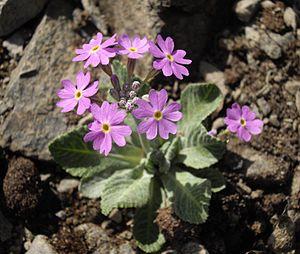
Primula frondosa est une plante vivace, de la famille des Primulaceae. Originaire de Bulgarie, elle est très rustique.